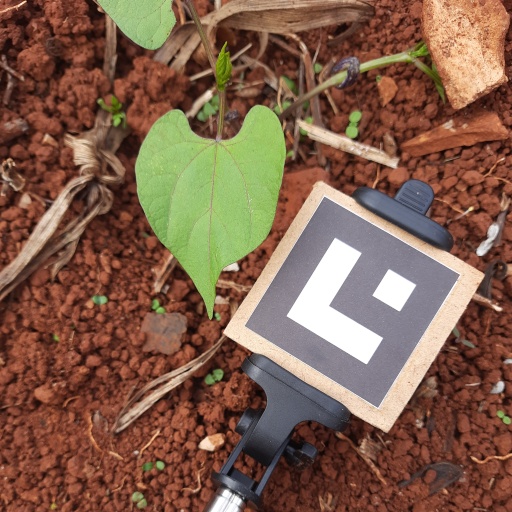
Observations: wavy surface, no eating holes, under cloudy sky